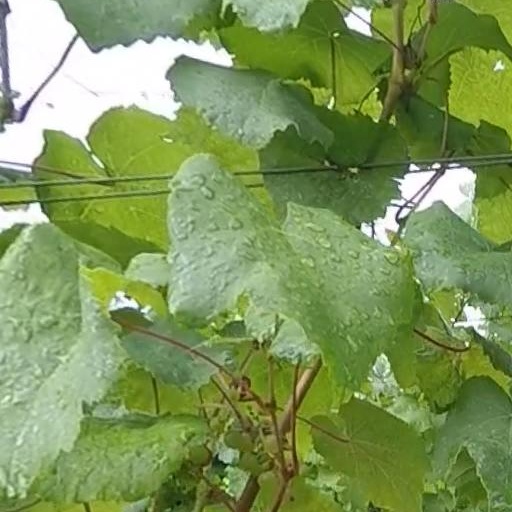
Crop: grape